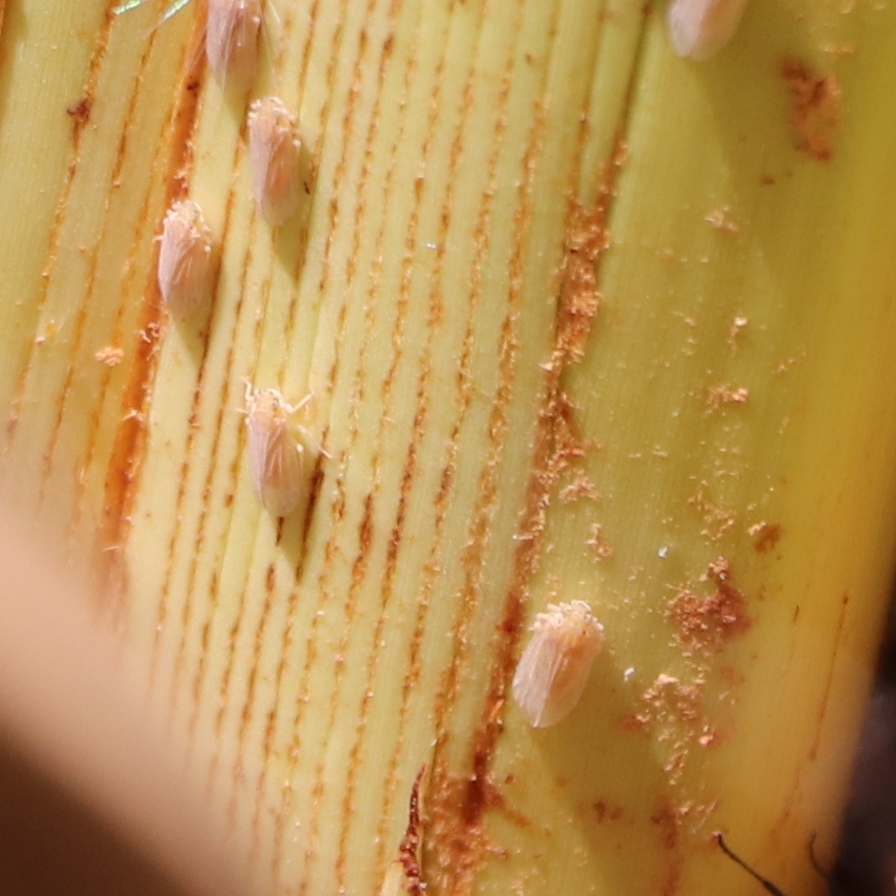
Label: Bug